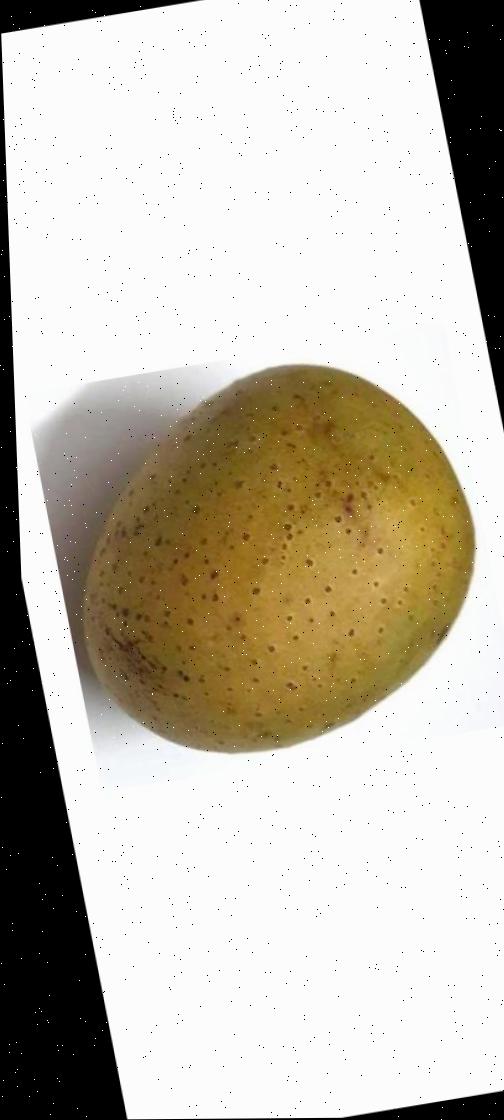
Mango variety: Gourmoti